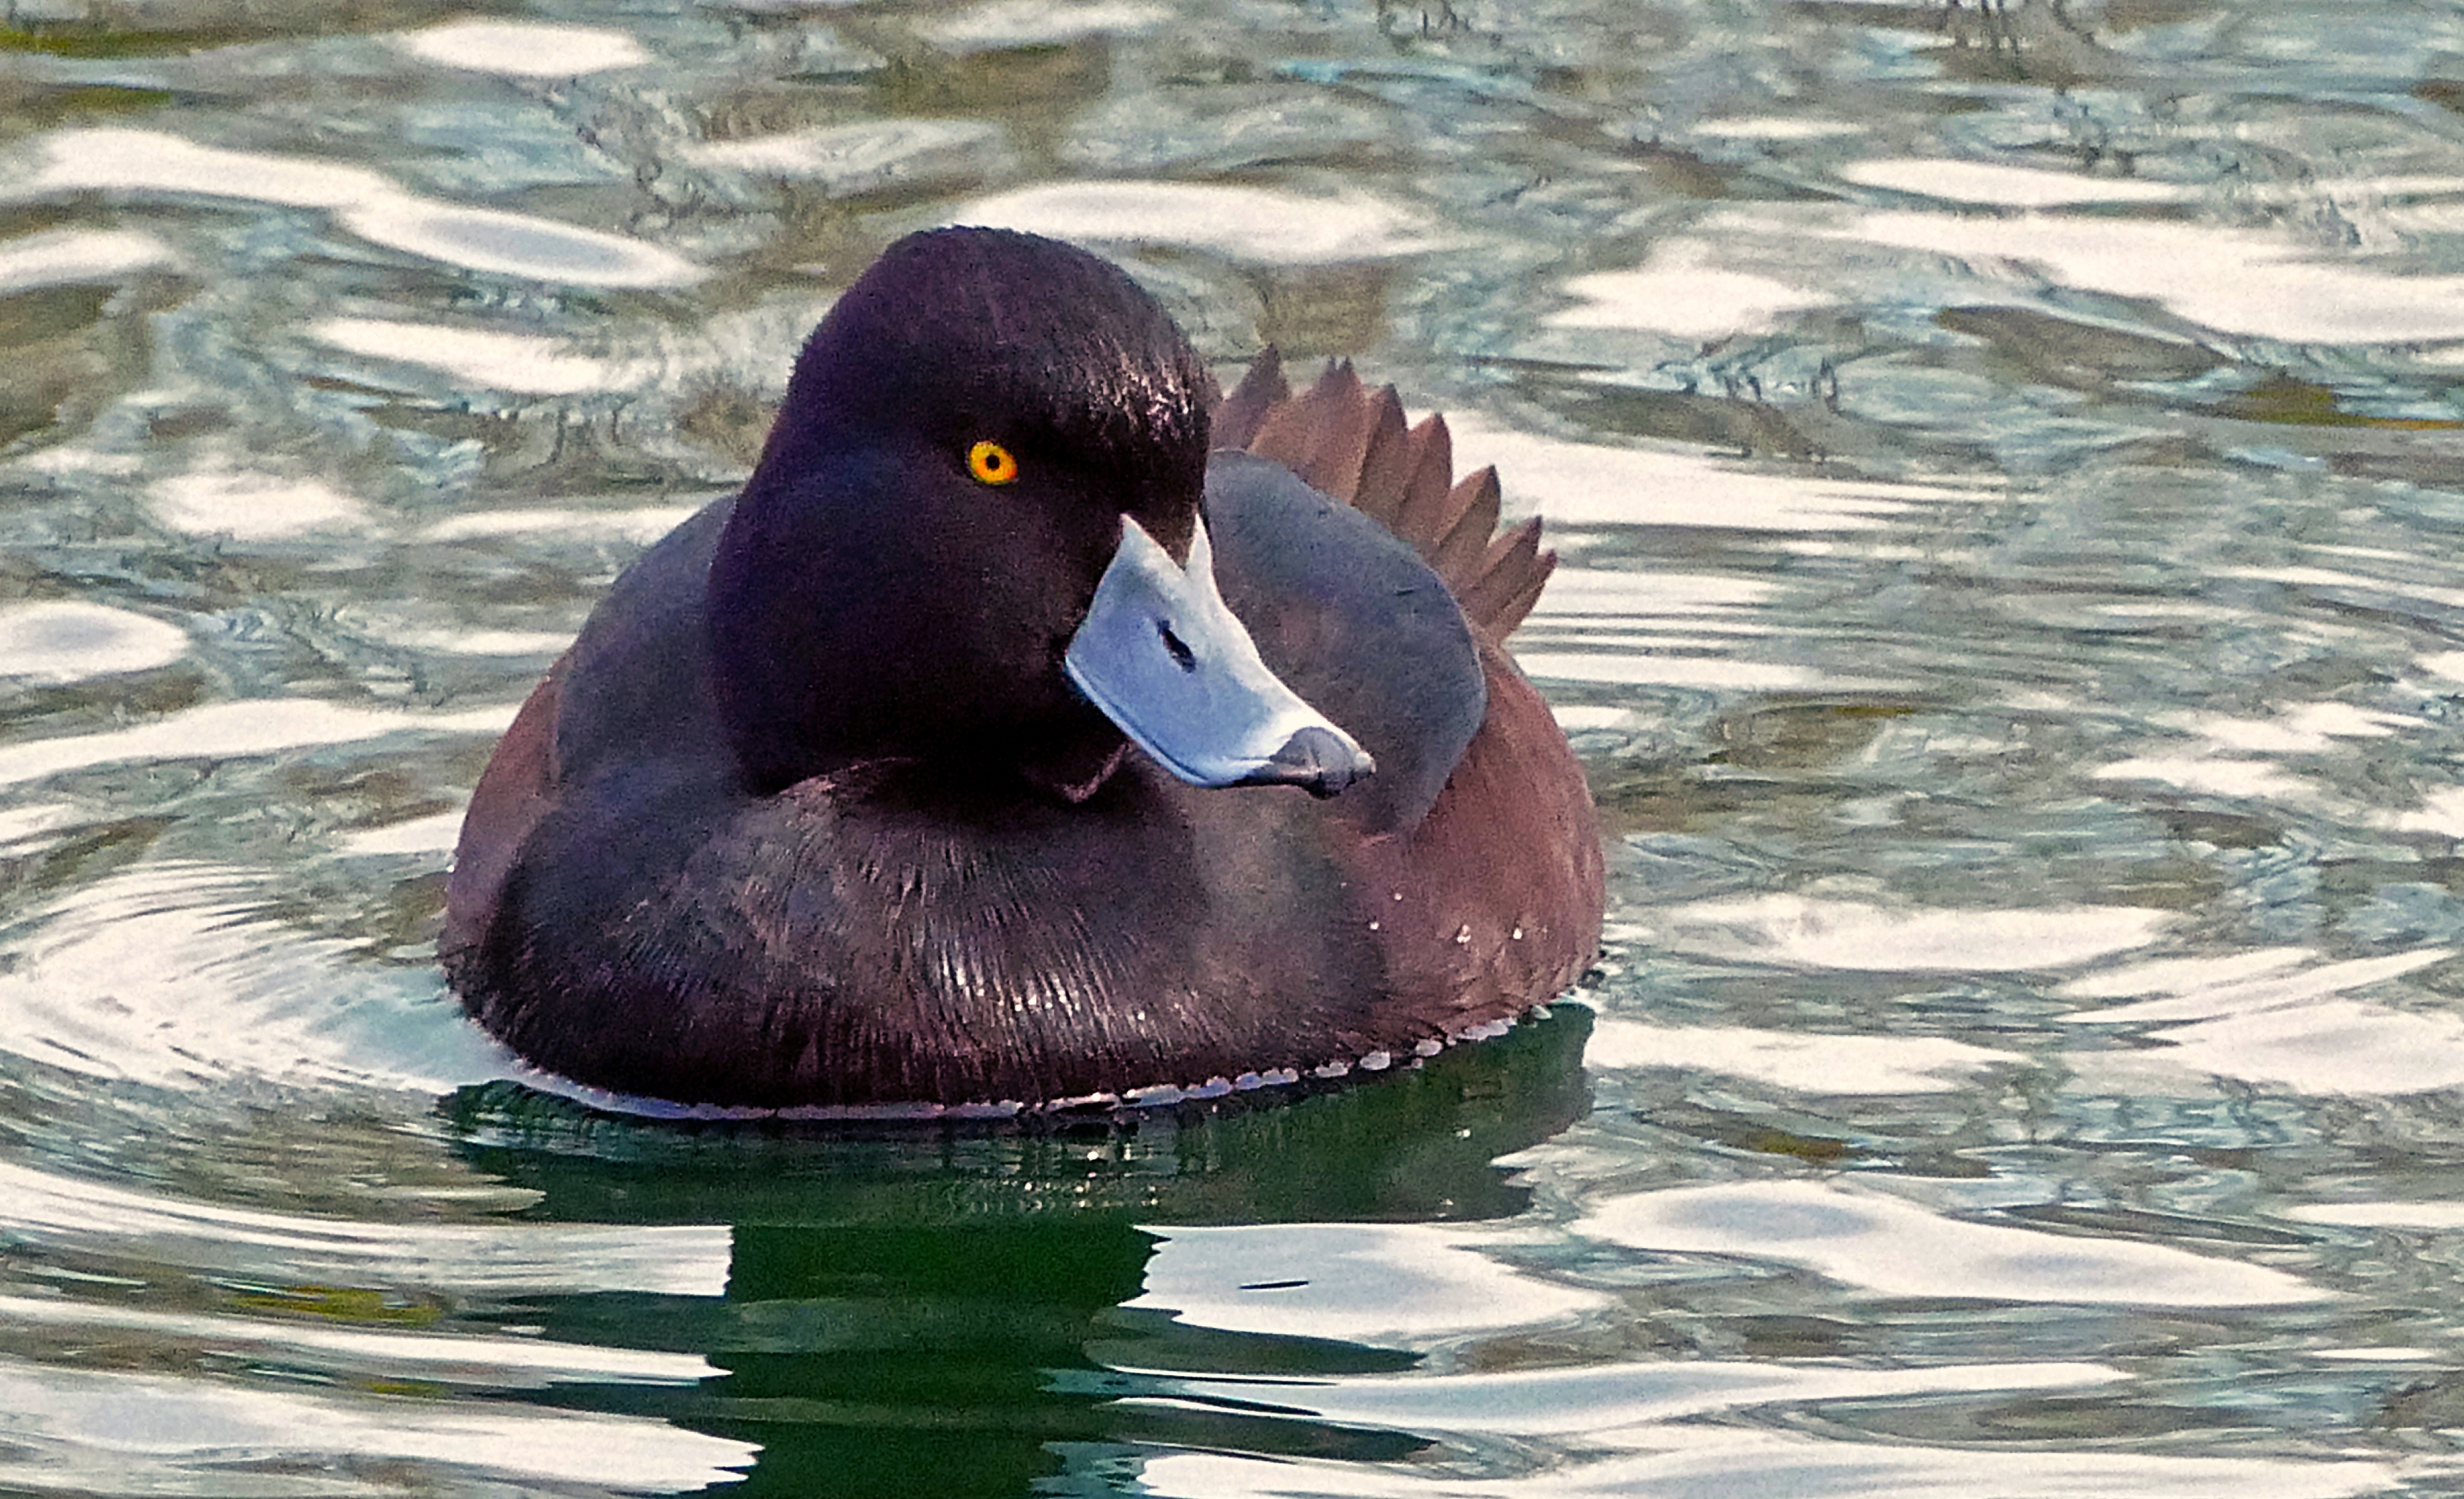
water, nature, bird, wildlife, beak, fauna, duck, vertebrate, lumixfz1000, waterfowl, newzealandbirds, scaup, blackteal, water bird, ducks geese and swans